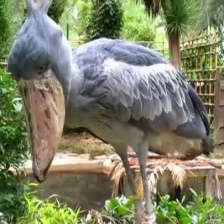
Species: SHOEBILL
Scientific name: BALAENICEPS REX